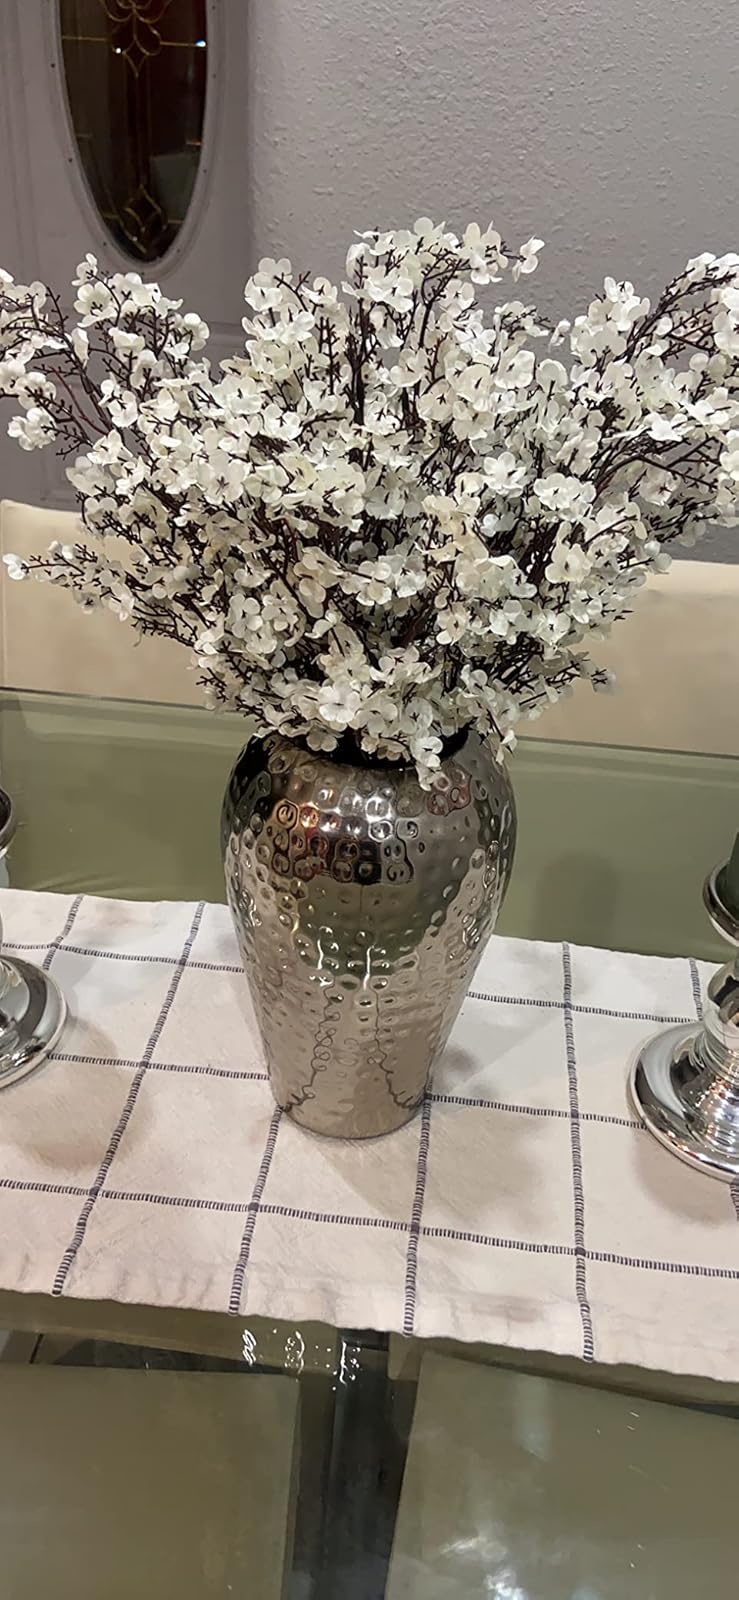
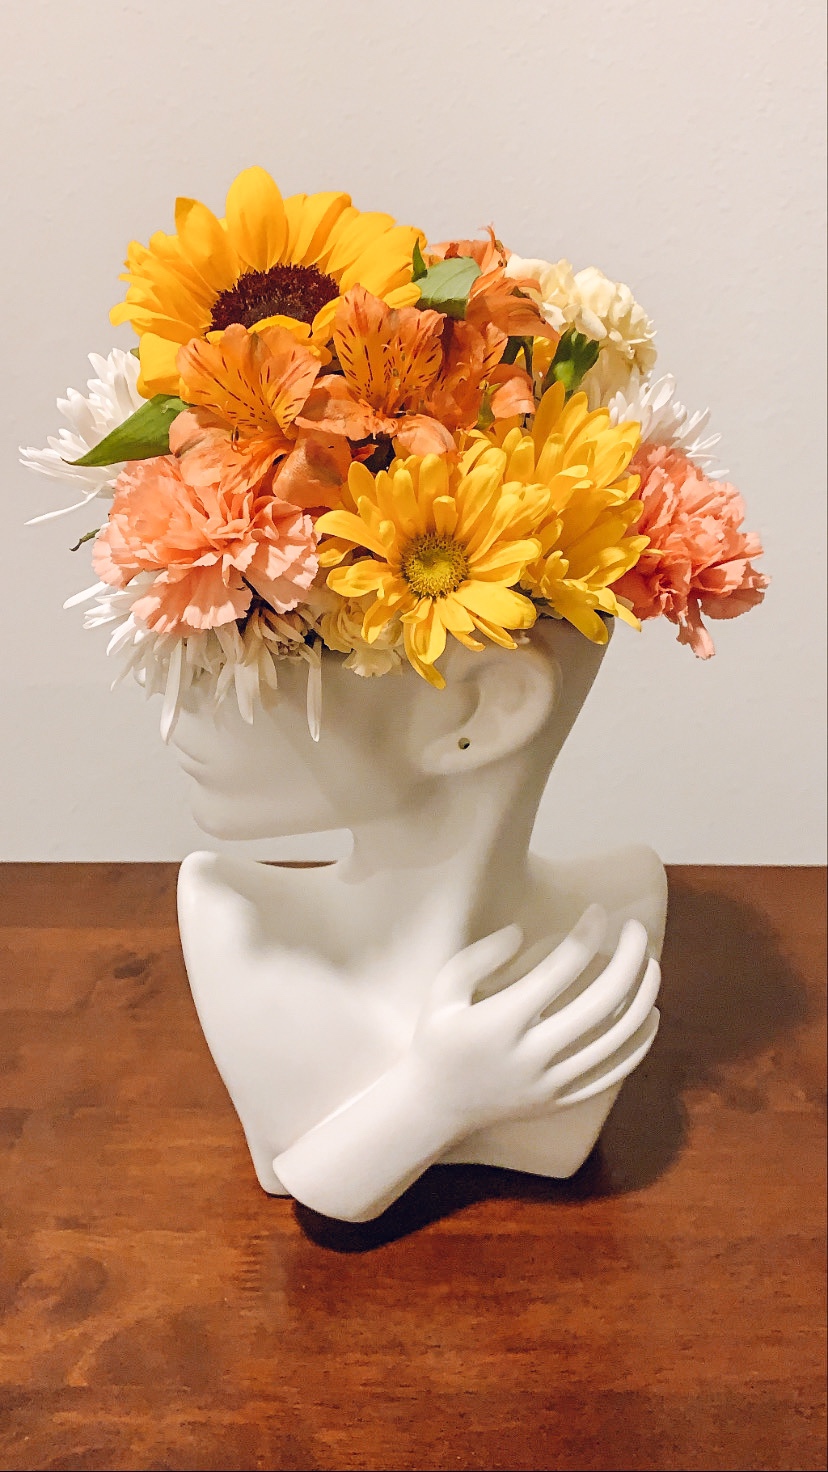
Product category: vase
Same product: no